Introduction to Electrodynamics

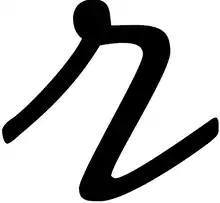

Colin Inglefield, an associate professor of physics at Weber State University (Utah), commented that the third edition is notable for its informal and conversational style that may appeal to a large class of students. The ordering of its chapters and its contents are fairly standard and are similar to texts at the same level. The first chapter offers a valuable review of vector calculus, which is essential for understanding this subject. While most other authors, including those aimed at a more advanced audience, denote the distance from the source point to the field point by formula_1, Griffiths uses a script formula_2 (see figure). Unlike some comparable books, the level of mathematical sophistication is not particularly high. For example, Green's functions are not anywhere mentioned. Instead, physical intuition and conceptual understanding are emphasized. In fact, care is taken to address common misconceptions and pitfalls. It contains no computer exercises. Nevertheless, it is perfectly adequate for undergraduate instruction in physics. As of June 2005, Inglefield has taught three semesters using this book.